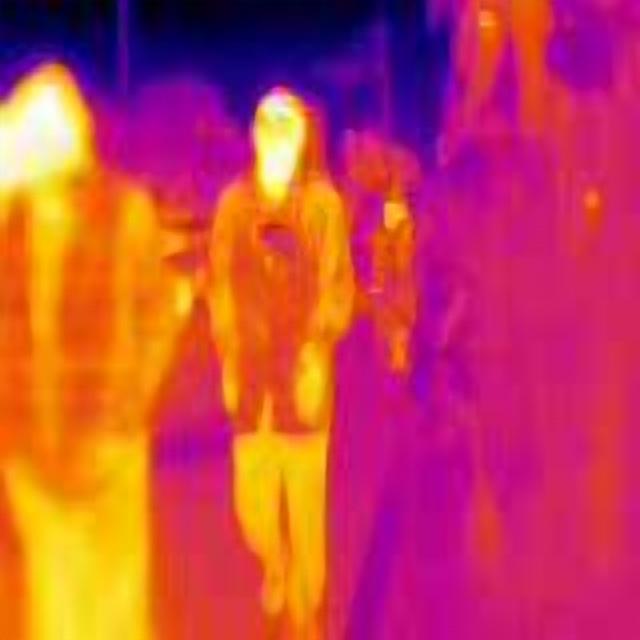
Detected objects:
label: person
label: person
label: person